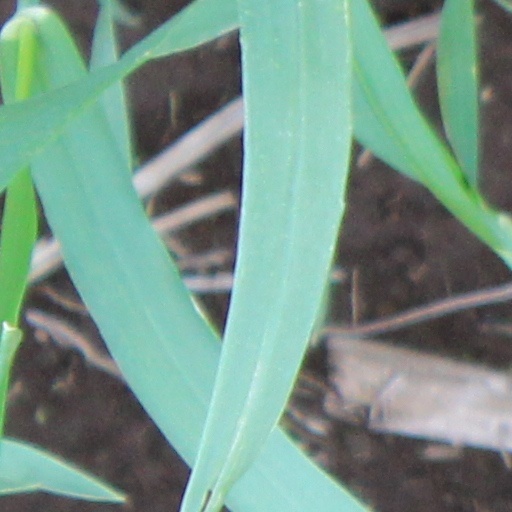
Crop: wheat